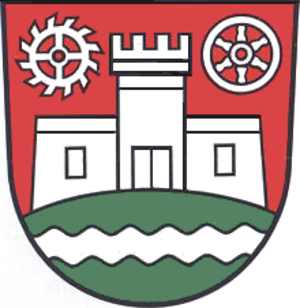
Mühlberg est un village dans l’arrondissement de Gotha dans la région de Thuringe, en Allemagne.
Drei Gleichen est une commune allemande de l'arrondissement de Gotha en Thuringe. Elle a été formée le 1ᵉʳ janvier 2009 par la fusion des anciennes communes de Grabsleben, Mühlberg, Seebergen et Wandersleben.